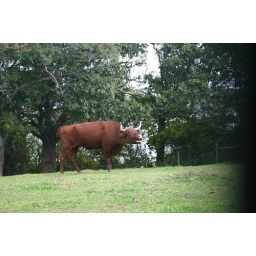
Calling to another cow in the village, beyond the fence